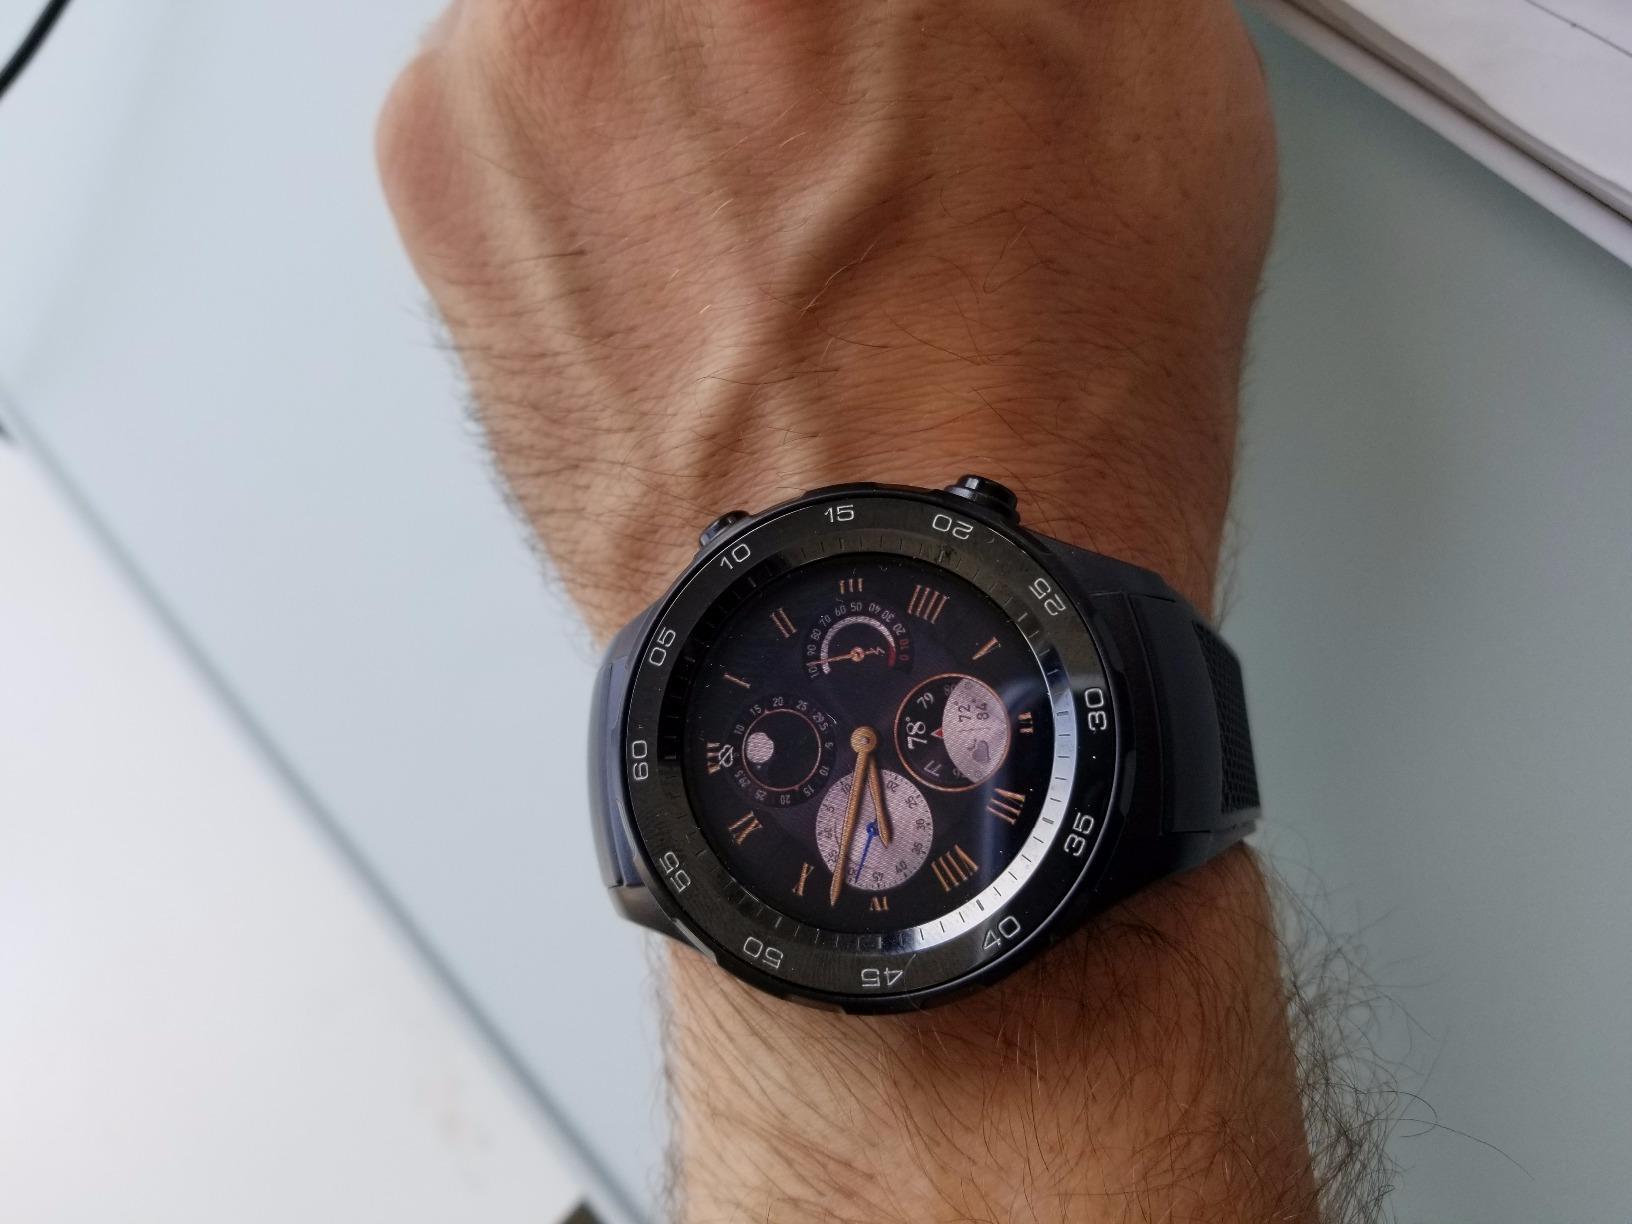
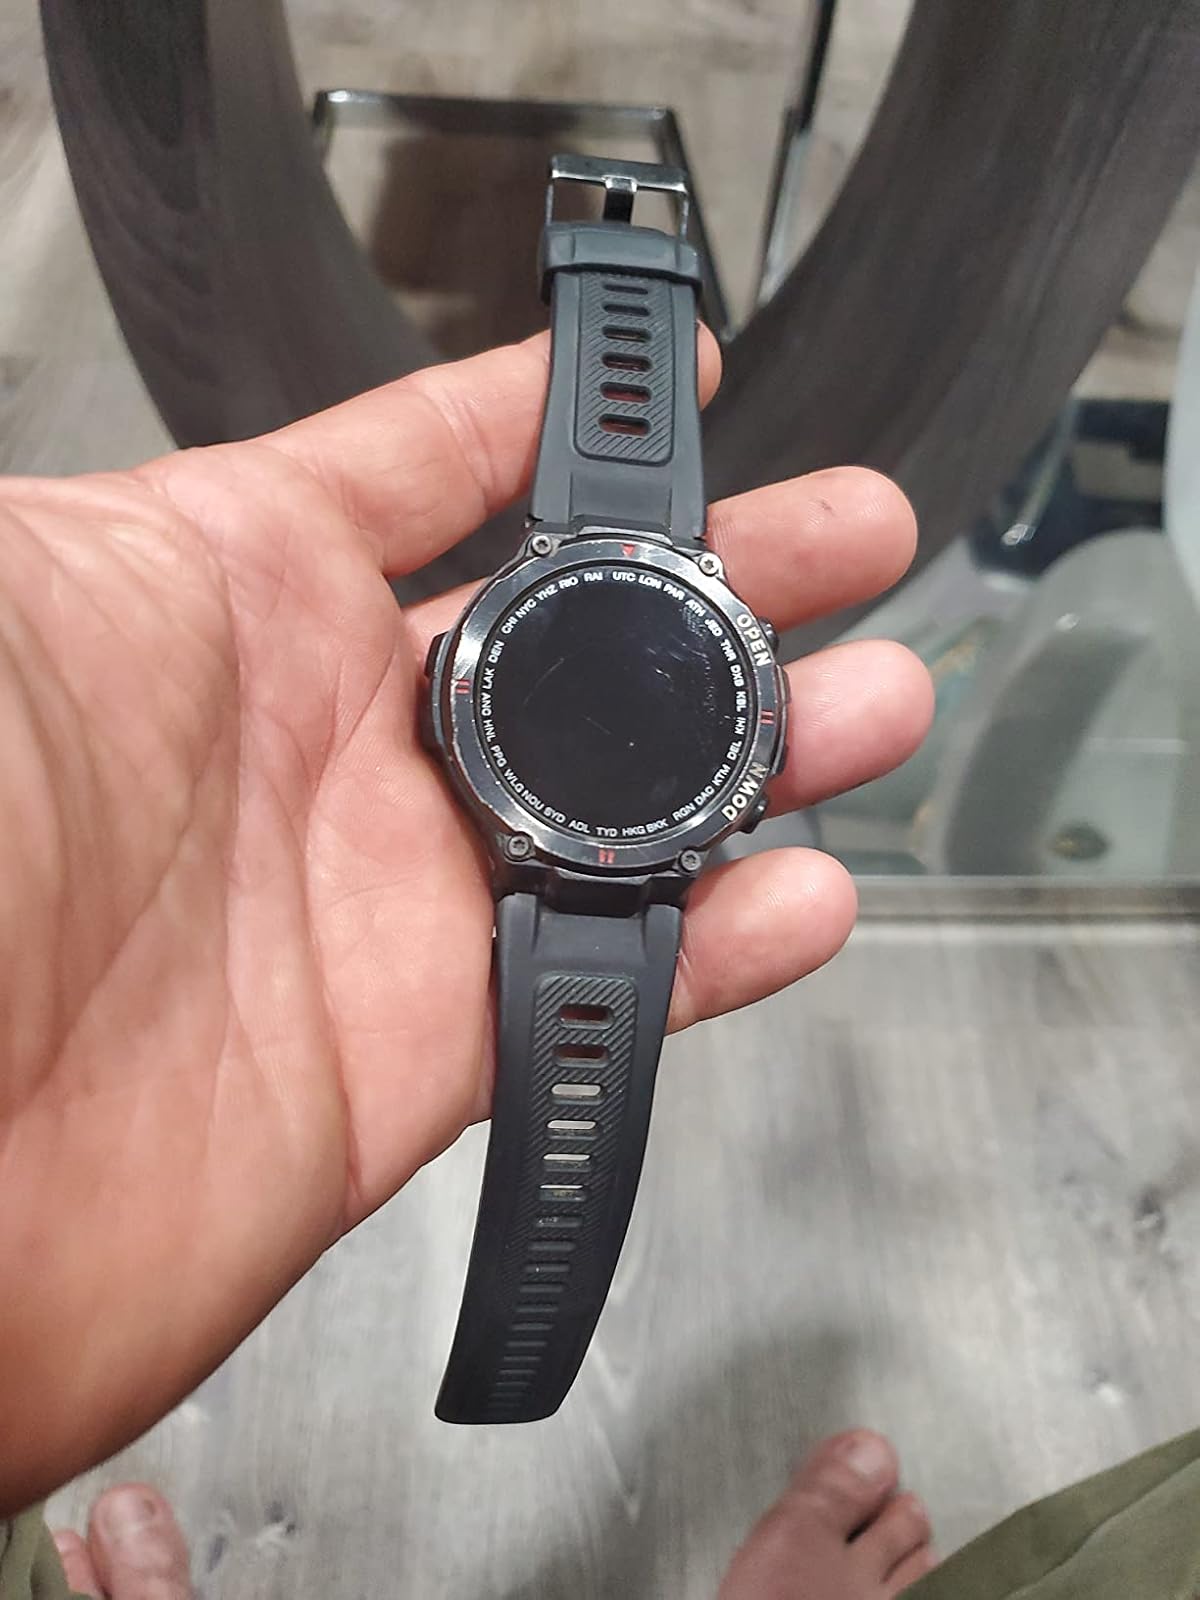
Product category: smartwatch
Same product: no